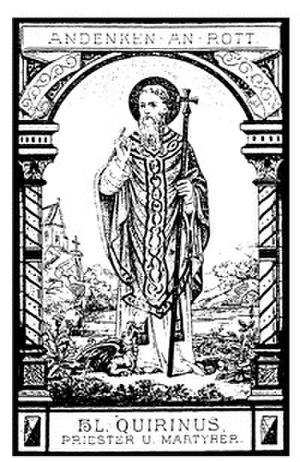
La Royale Malmédienne est un chœur d’hommes fondé en 1866 à Malmedy. Si le chant choral est son activité principale, le folklore malmédien tient une grande place dans son répertoire, à côté de chants folkloriques wallons et de chœurs d’opéras, en passant par le répertoire classique français et italien. La volonté du chœur de maintenir vivant le wallon est liée au contexte de l'occupation prussienne son Kulturkampf. Depuis août 2018, le chœur est dirigé par Flavia Costi. Le Président actuel est Fabien Marichal. Le chœur compte un membre d’honneur âgé de 100 ans, ayant 70 ans de participation à son actif.